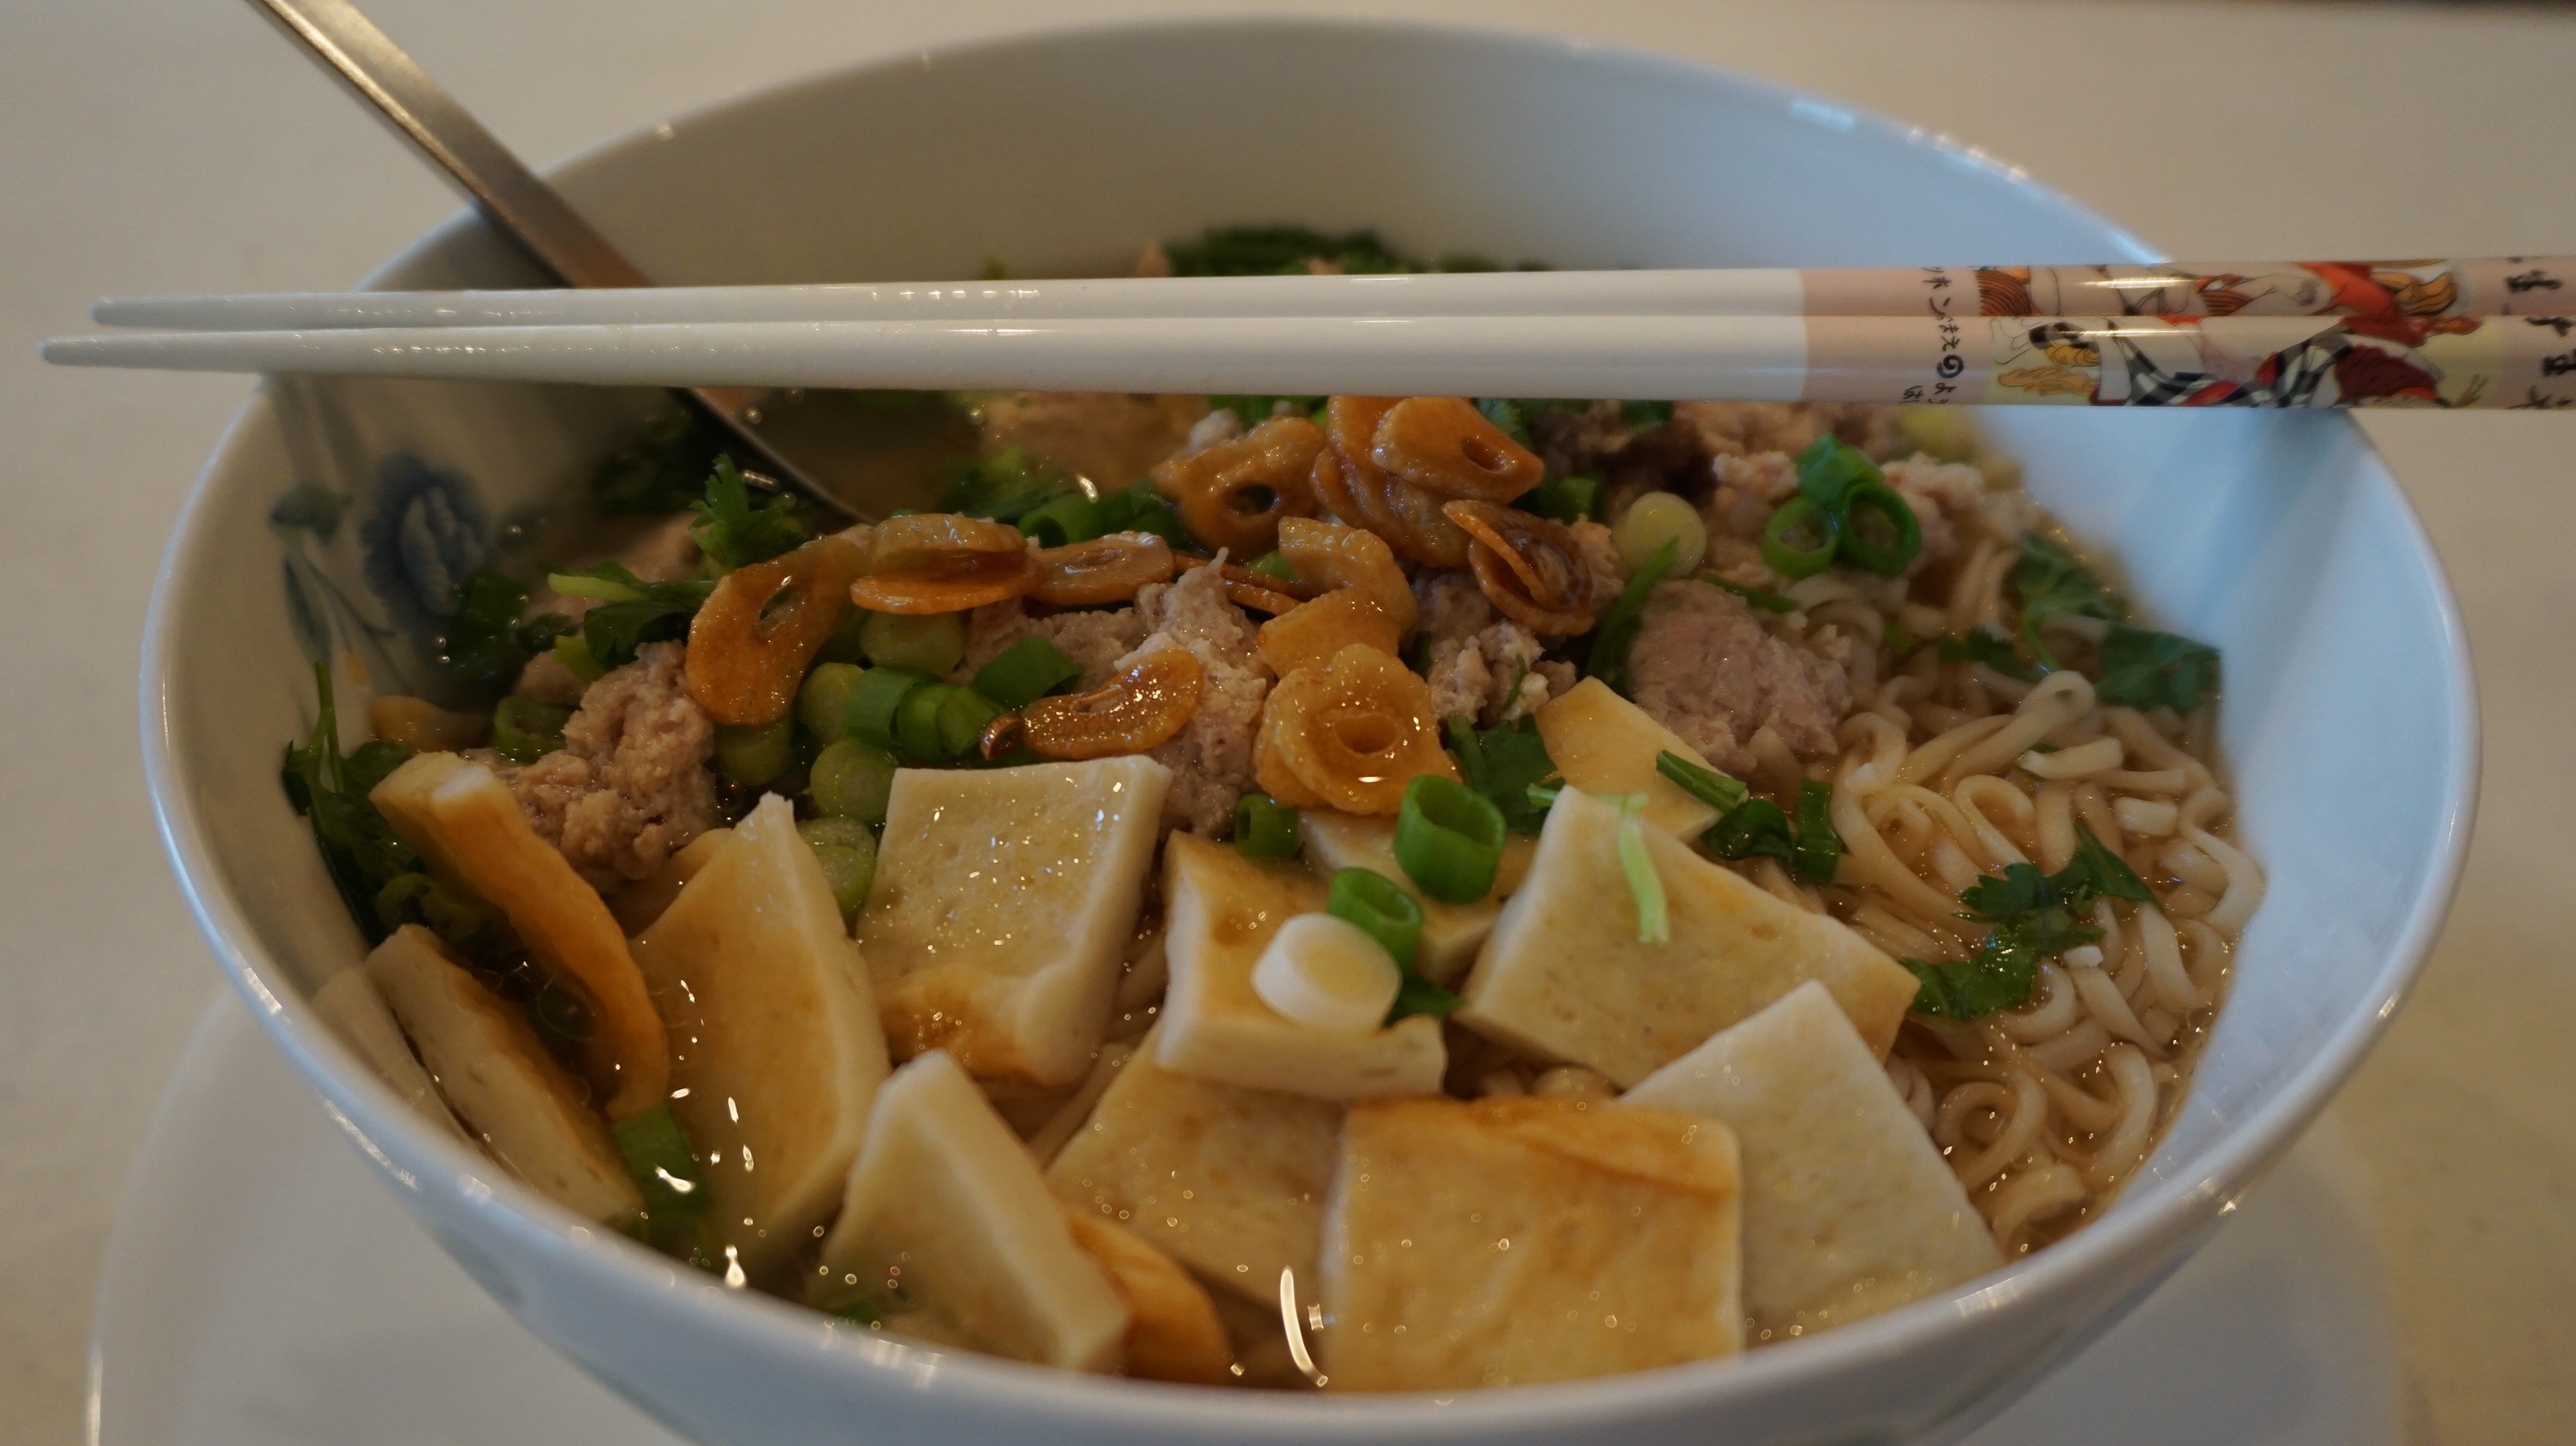
line, dish, meal, food, produce, cuisine, soup, noodle, asian food, noodles, vegetarian food, chopsticks, thailand food, thai food, chinese food, line rice noodles, chow mein, southeast asian food, noodle soup